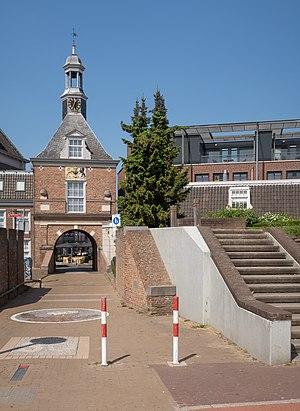
Tiel est une ville et commune néerlandaise, située dans la province de Gueldre. Il s'agissait vers l'an mil d'un des grands ports fluviaux des Pays-Bas, plate-forme commerciale entre le Saint Empire et les Îles Britanniques.